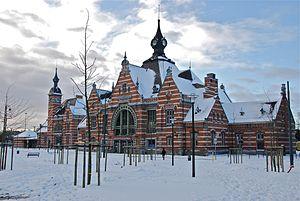
La gare de Schaerbeek est une des plus grandes gares ferroviaires belges, située sur les territoires des communes de Schaerbeek et Bruxelles-Ville, dans la Région de Bruxelles-Capitale.
La place Princesse Élisabeth est une place bruxelloise de la commune de Schaerbeek où aboutissent six artères différentes :
La ville belge de Bruxelles et sa région sont desservies par plusieurs gares ferroviaires de la Société nationale des chemins de fer belges:
Ci-dessous, la liste complète des 339 rues de Schaerbeek, commune belge située en région bruxelloise.